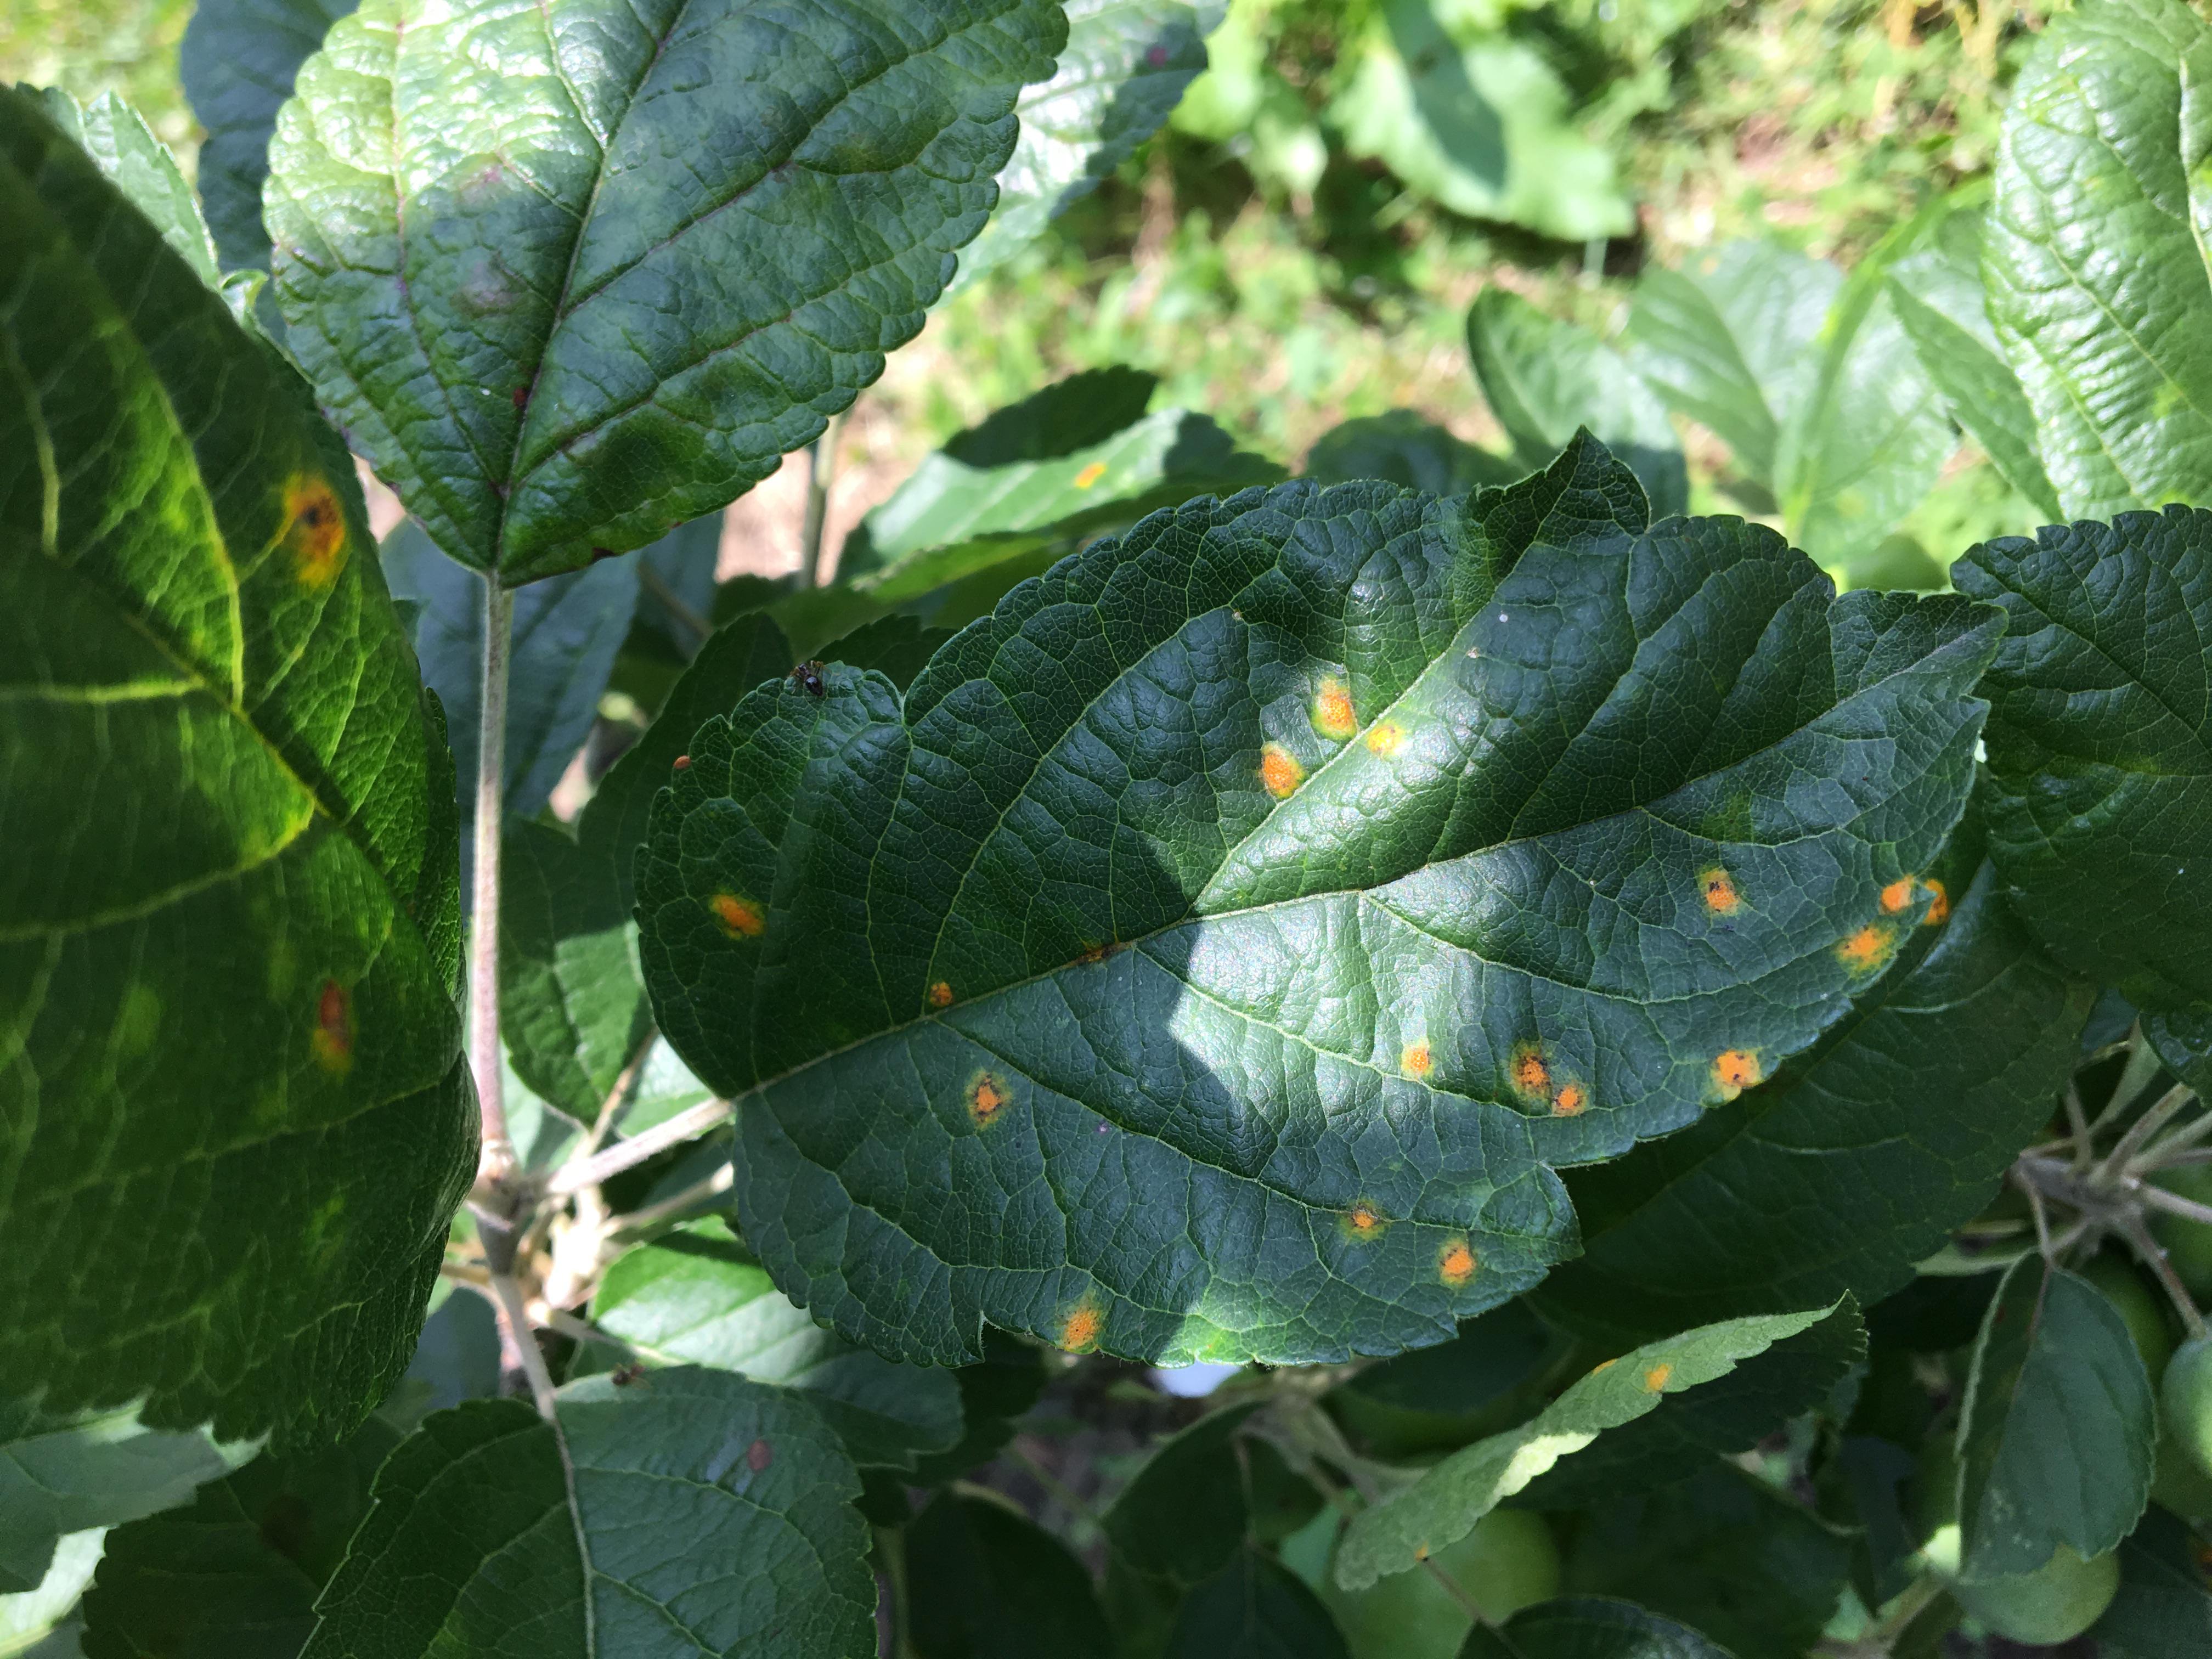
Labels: rust